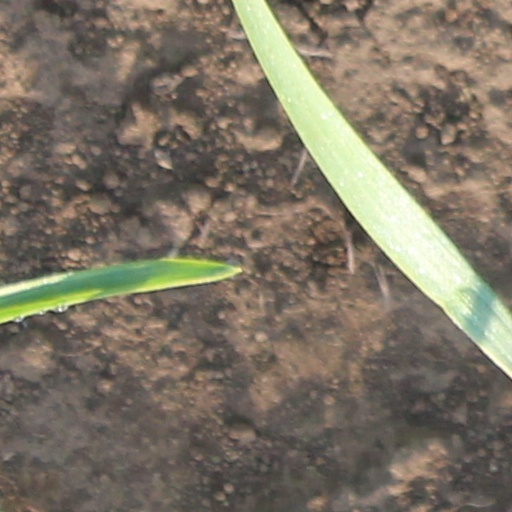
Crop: wheat